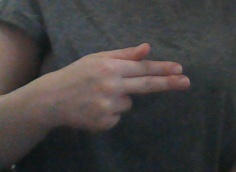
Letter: ghain